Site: brandenburg
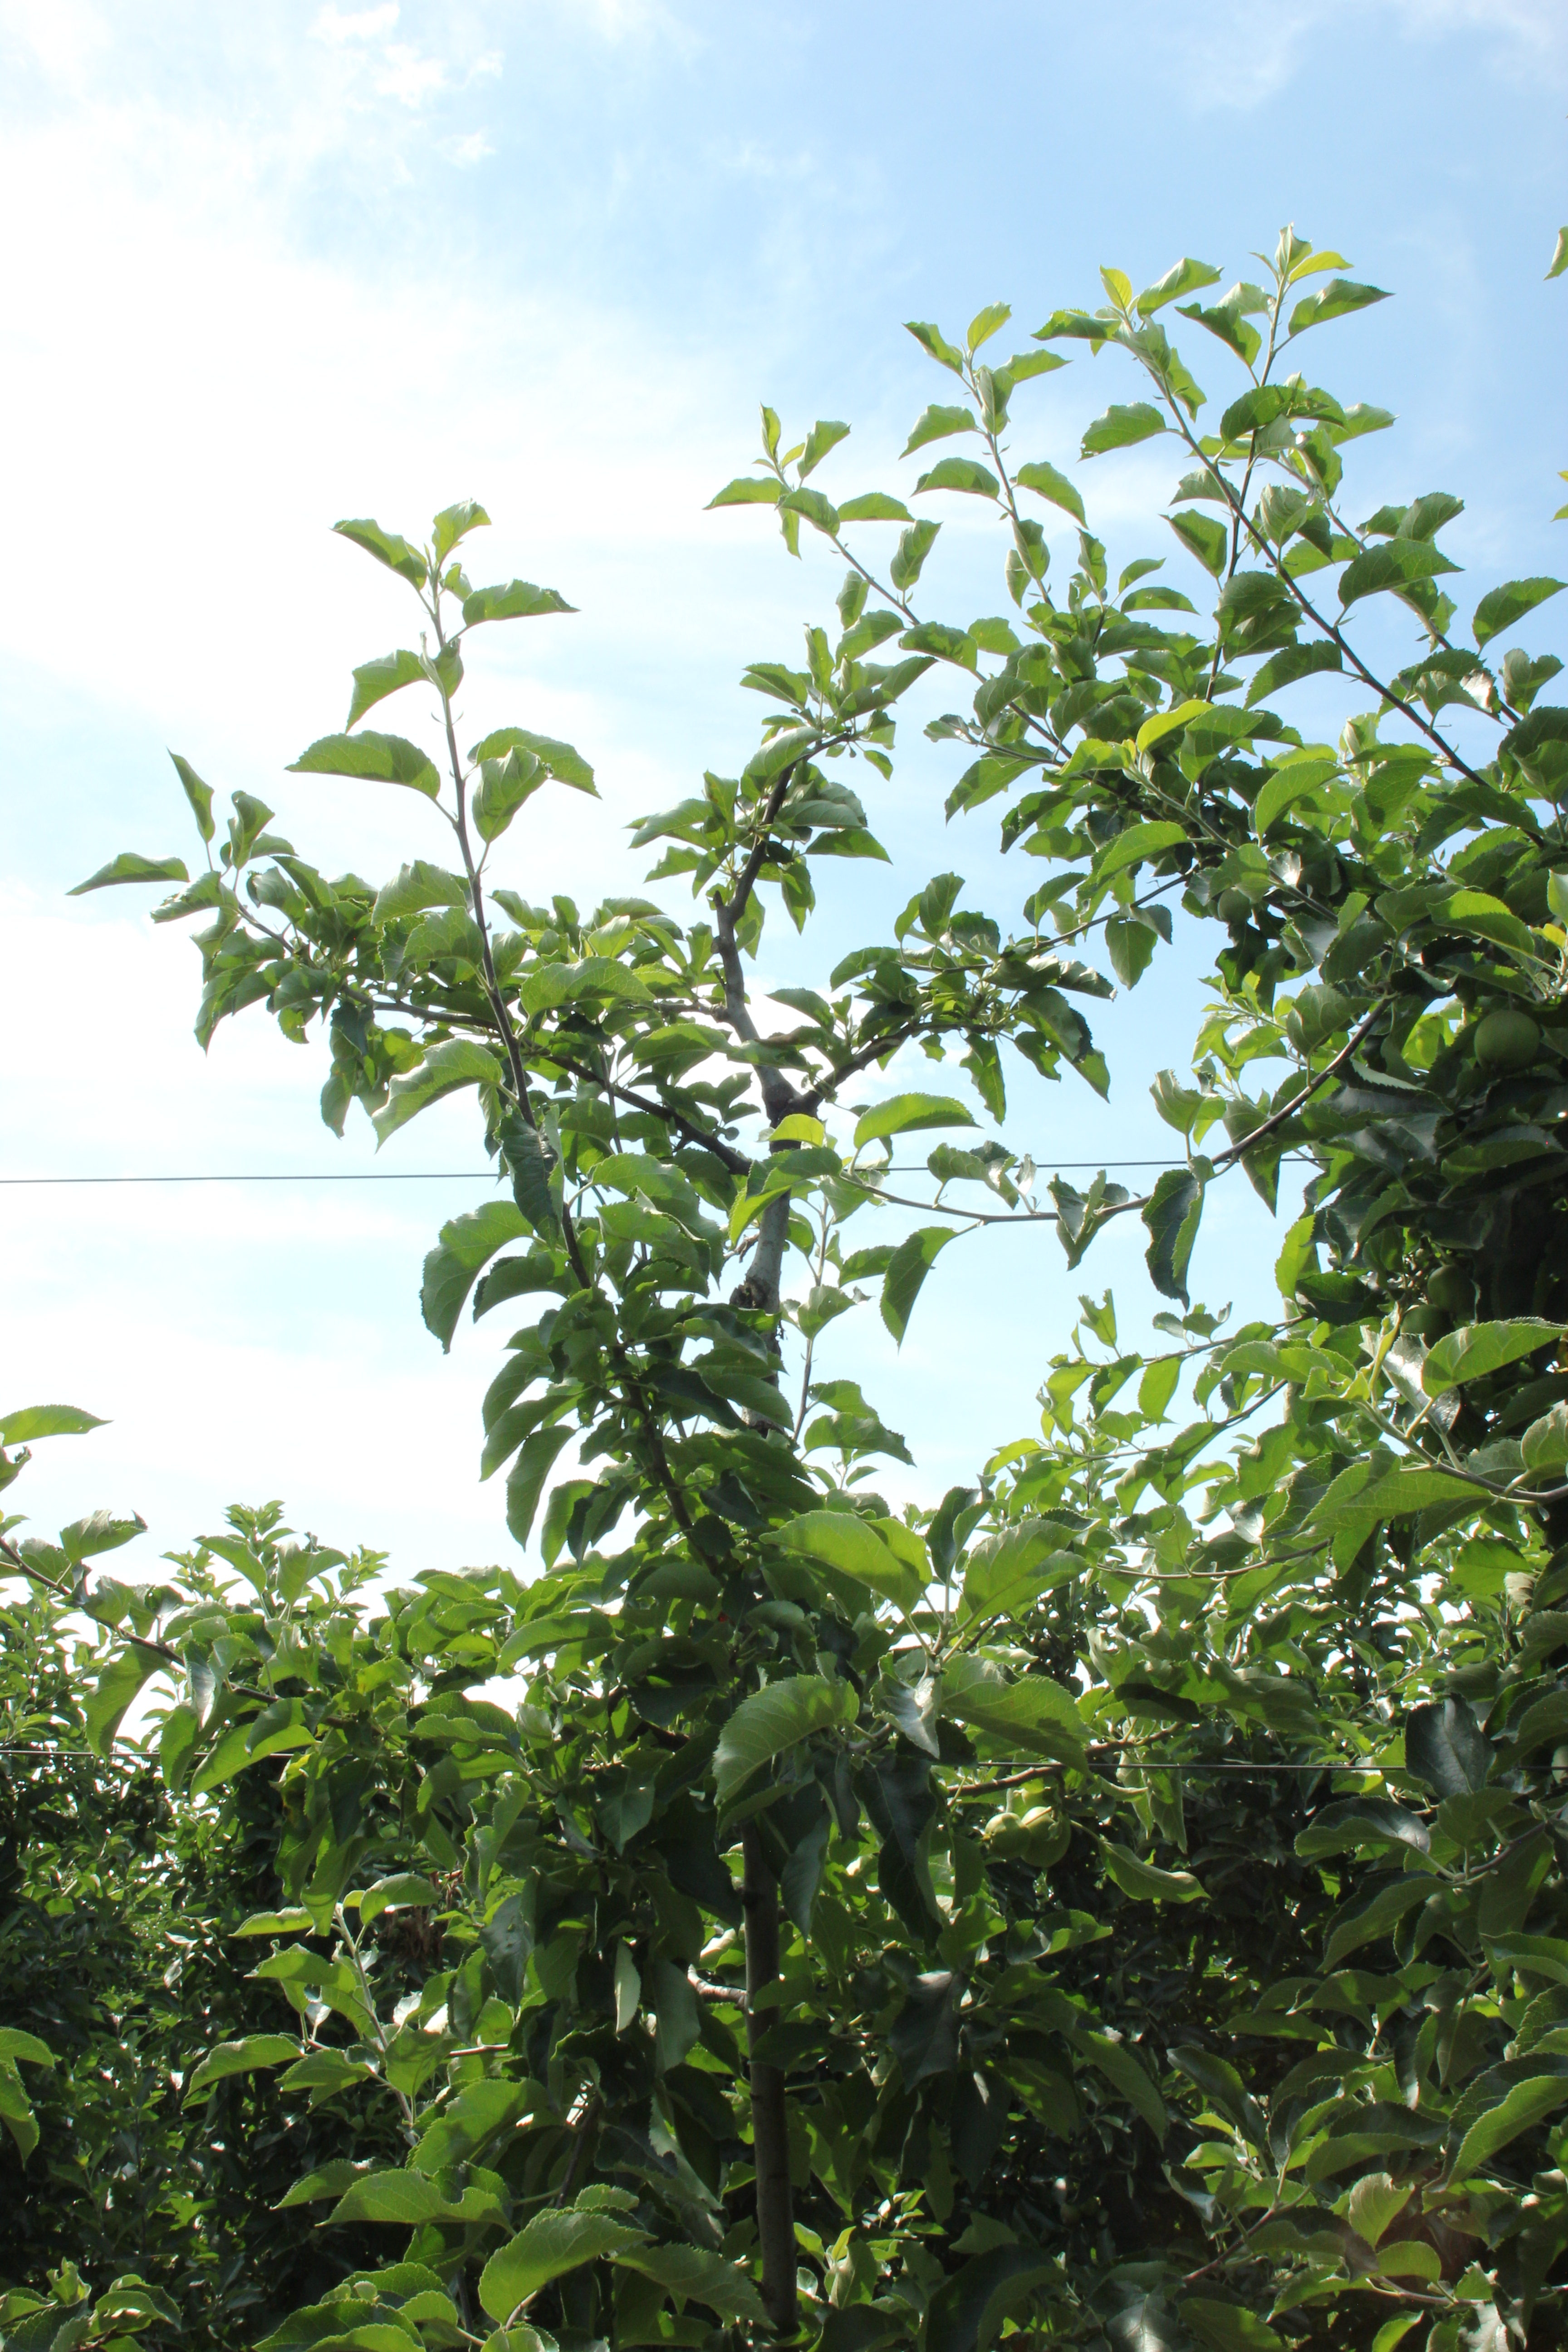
Growth stage (BBCH 74): Development of fruit